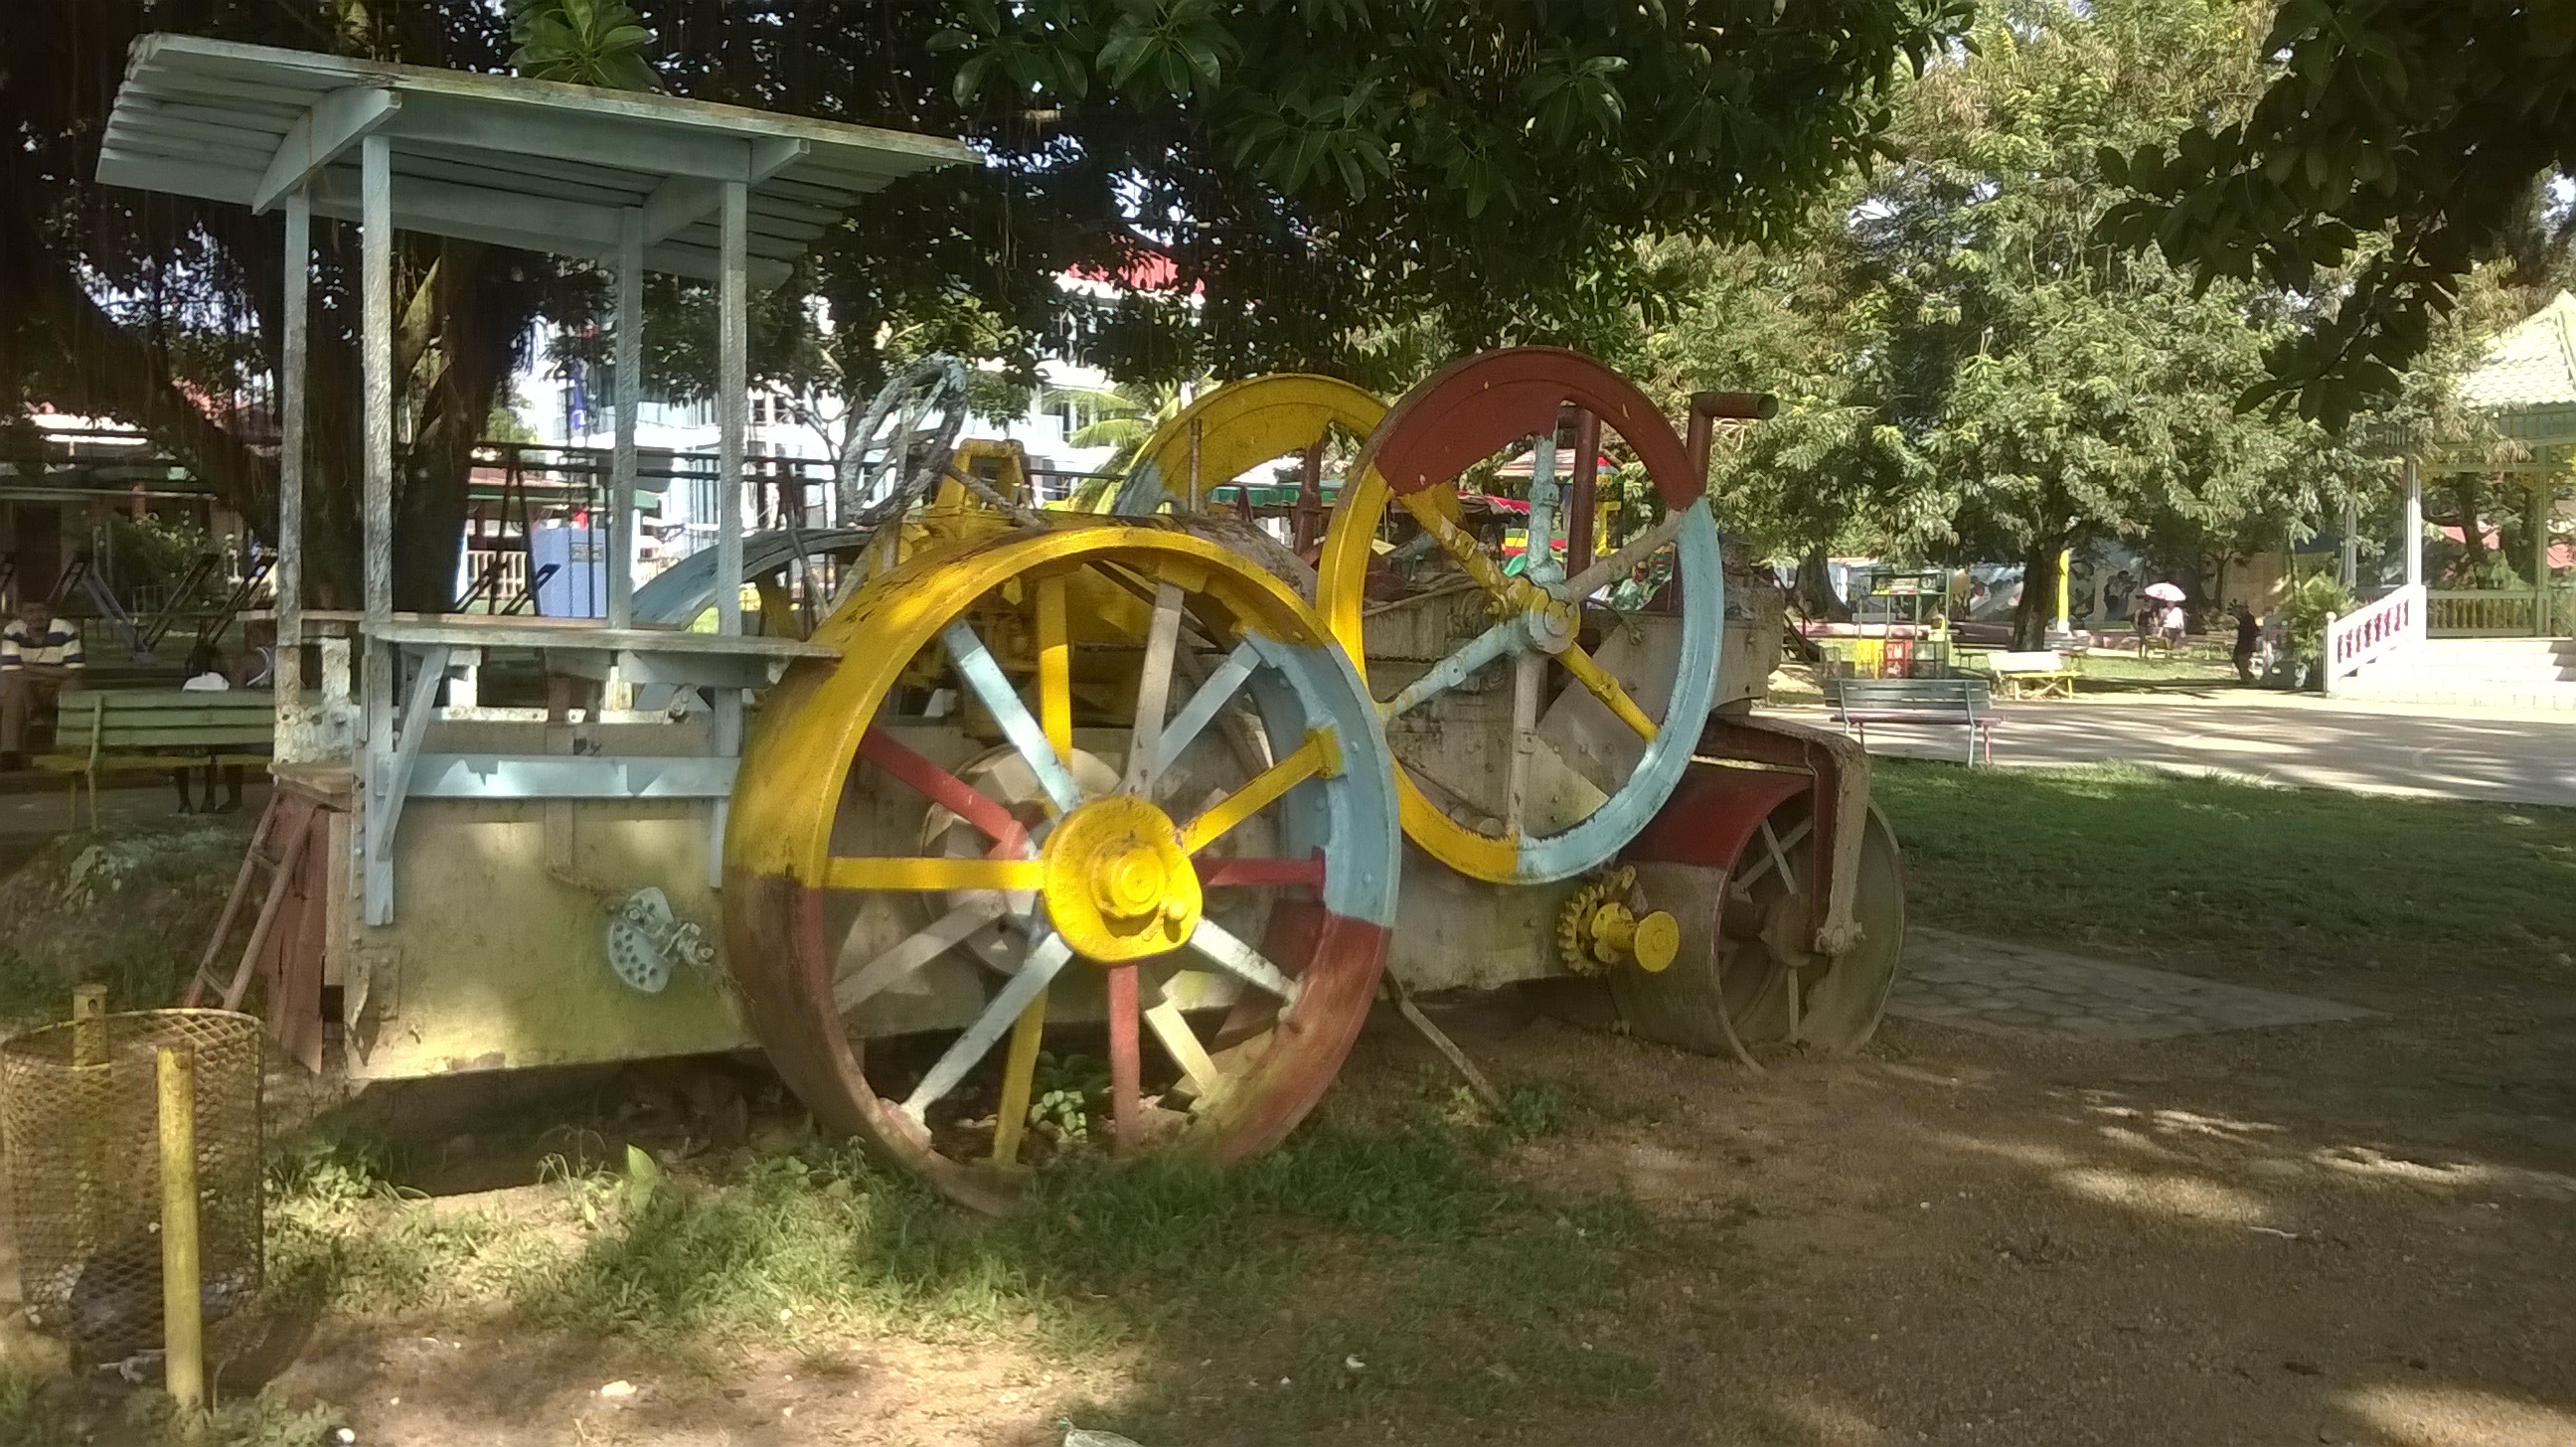
wheel, cart, vehicle, playground, carriage, steam engine